The Fairman Rogers Four-in-Hand

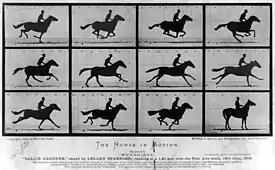
"The Horse in Motion", "Sallie Gardner" Series (1878) by Eadweard Muybridge.

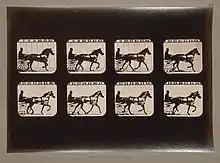
"Abe Edgington" Series (1878) by Eadweard Muybridge.

Both Rogers and Eakins admired and followed Eadweard Muybridge's ground-breaking work in photographing the movement of horses in motion. In 1877, Muybridge published an instantaneous photograph of the racehorse "Occident", showing for the first time just when all four hooves of a galloping horse left the ground. It was commonly taken for granted that the horse has a period of suspension in the gallop, but, as illustrated on the right, they thought it was in the extended phase of the stride. Muybridge demonstrated that it was in the contracted phase. The following year he conducted an experiment that became one of the seminal events in the history of motion pictures: "The Horse in Motion".